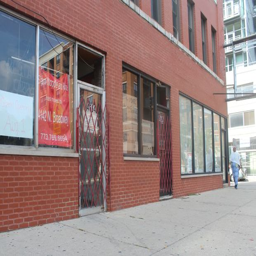
foods was forced out the building when person bought it .